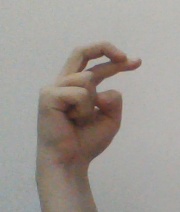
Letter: zay